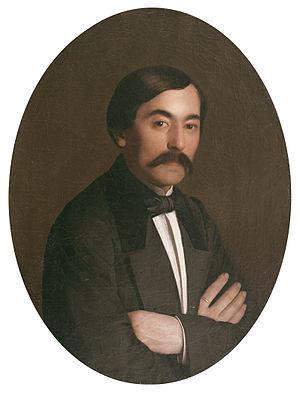
Pierre-Gustave Toutant de Beauregard, ou Pierre Gustave Toutant-Beauregard, est un militaire et homme d'affaires américain qui devient l'un des généraux confédérés durant la guerre de Sécession. Il est né le 28 mai 1818 dans la paroisse de Saint-Bernard et mort le 20 février 1893 à La Nouvelle-Orléans.